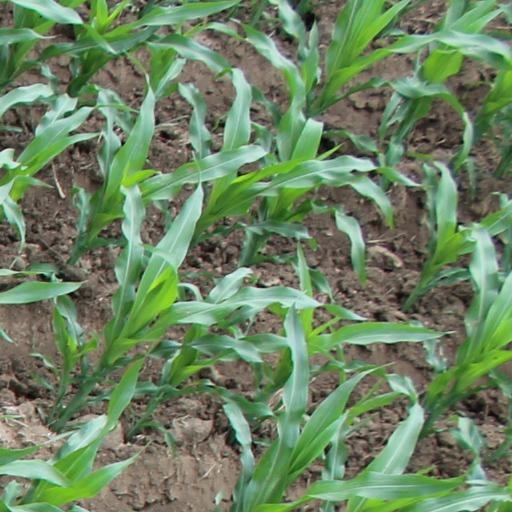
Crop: maize; corn